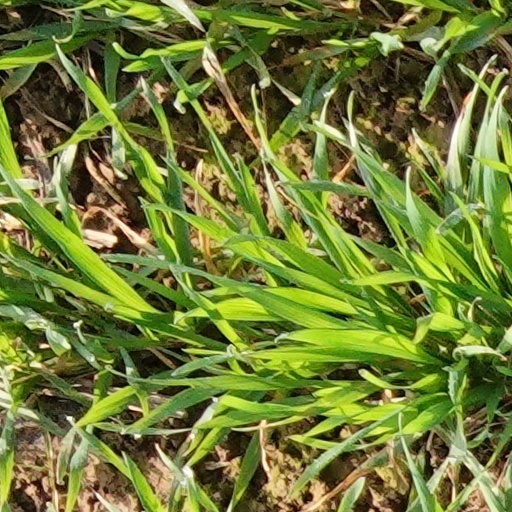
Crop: wheat